Learjet

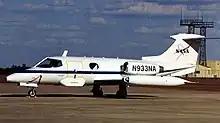
The company's first aircraft, the Learjet 23

Learjet was one of the first companies to manufacture a private, luxury aircraft. Lear's preliminary design was based upon an experimental American military aircraft known as the Marvel, substituting fuselage-mounted turbojet engines for ducted fan turboshaft engines. However, that preliminary design was abandoned and the final Learjet design was instead adapted from an abortive 1950s Swiss ground-attack fighter aircraft, the FFA P-16.